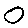
Label: 0